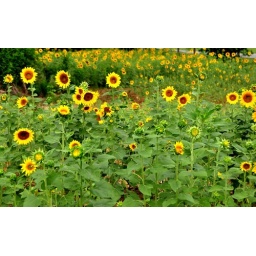
This field of sunflowers was growing beside the road in Charlotte, NC